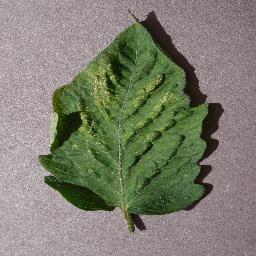
Label: Tomato___Spider_mites Two-spotted_spider_mite